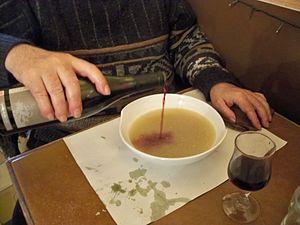
Faire chabrot, ou chabròl en occitan, est une coutume de la moitié sud de la France qui consiste, quand il reste un fond de soupe ou de potage, à ajouter dans l'assiette du vin rouge pour diluer ce bouillon puis de porter le plat à la bouche, et à l'avaler à grandes goulées.
Le mariage vin et cuisine remonte à l'Antiquité. Il va traverser le Moyen Âge, s'enrichir à la Renaissance et devenir un véritable classique de nos jours. On doit distinguer dans cette alliance la cuisine du vin et la cuisine au vin qui ont été et restent les deux façons d'utiliser les apports qualitatifs du vin en gastronomie.